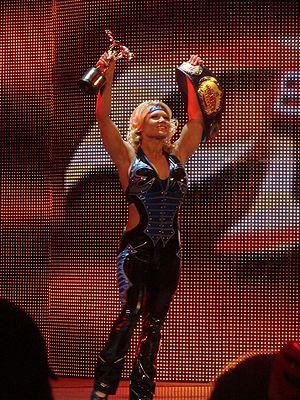
Les Slammy Awards sont des récompenses attribuées annuellement par la World Wrestling Federation\ Entertainment pour récompenser celles et ceux qui ont marqué l'histoire de la compagnie et du catch. Il peut s'agir de récompenser le meilleur catcheur ou la meilleure catcheuse de l'année, ou alors de domaines plus particuliers : meilleur manager, meilleure prestation musicale, moment le plus surprenant, acte le plus choquant...